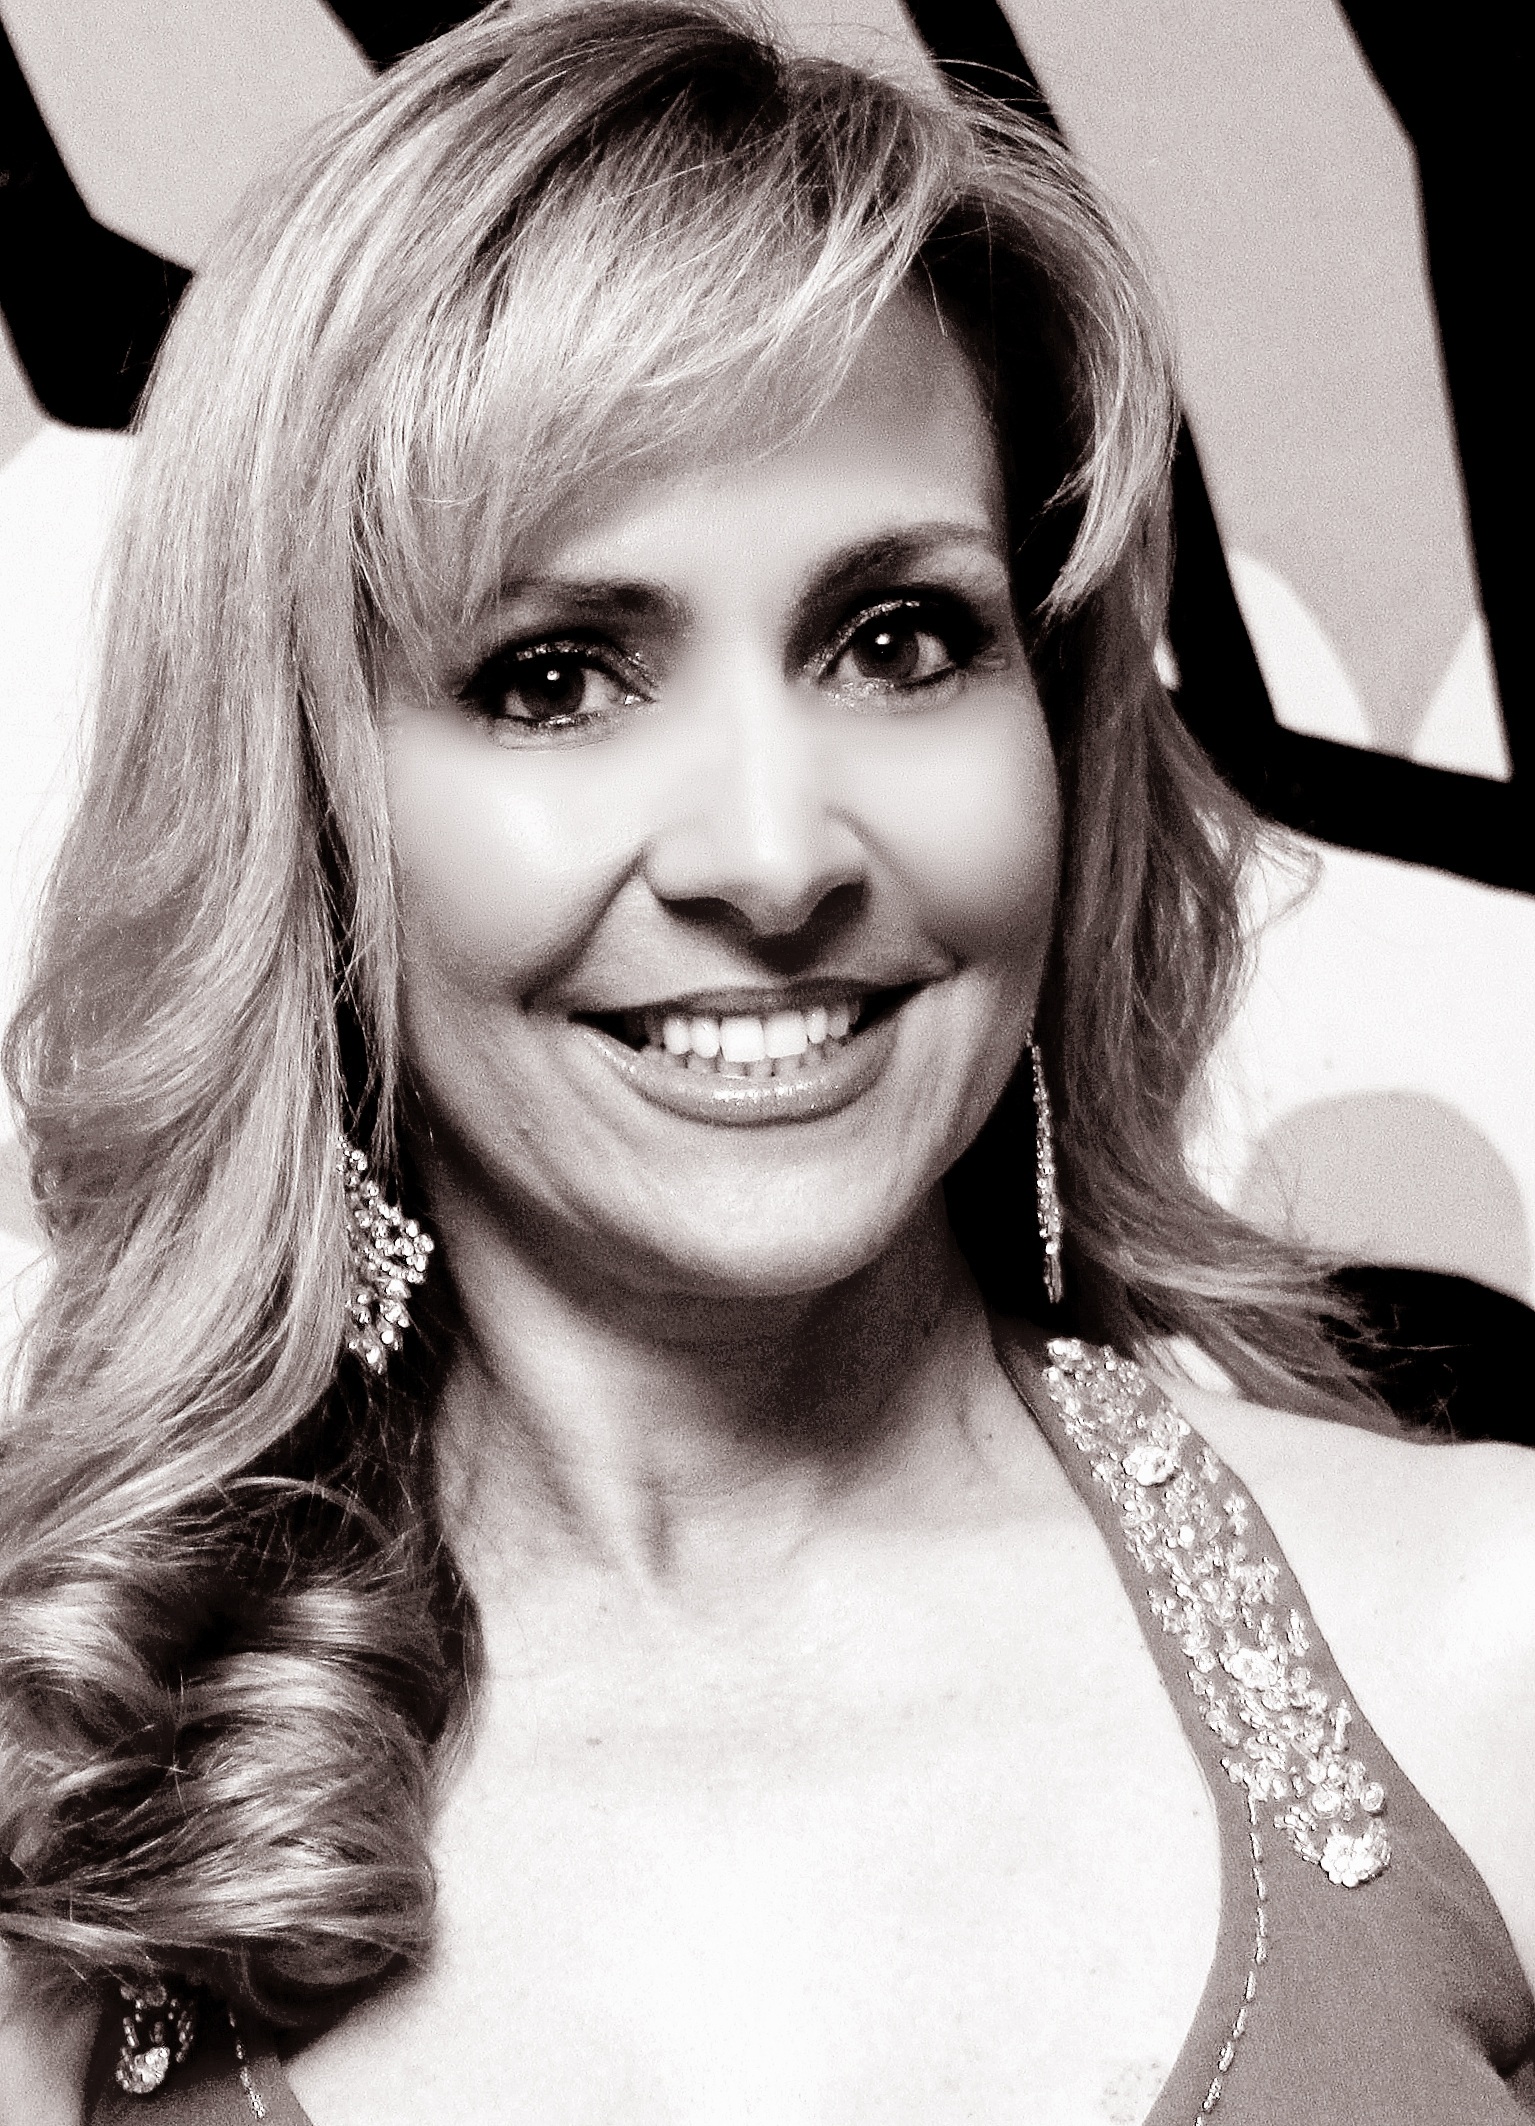
person, black and white, woman, hair, white, photography, female, singer, portrait, model, black, monochrome, lady, hairstyle, long hair, black hair, face, eye, head, beauty, brazil, journalist, photo shoot, brown hair, bangs, monochrome photography, portrait photography, vera armando, supermodel, layered hair